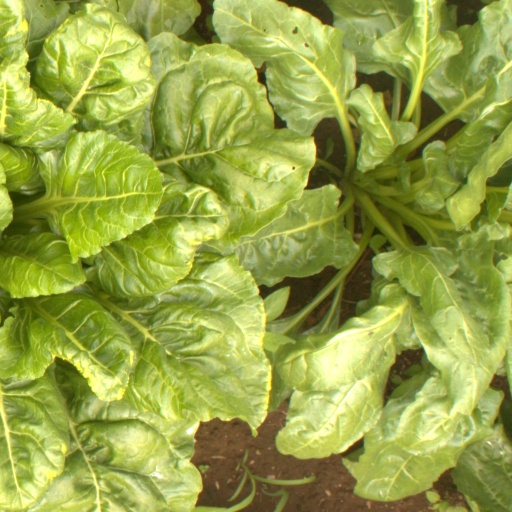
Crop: sugar beet